Khirbet Kerak

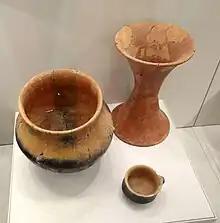
Khirbet Kerak (or Beth Yerah) pottery from Early Bronze Age

The tell was first surveyed in the 1920s first by Eleazar Sukenik and then later by William Foxwell Albright.